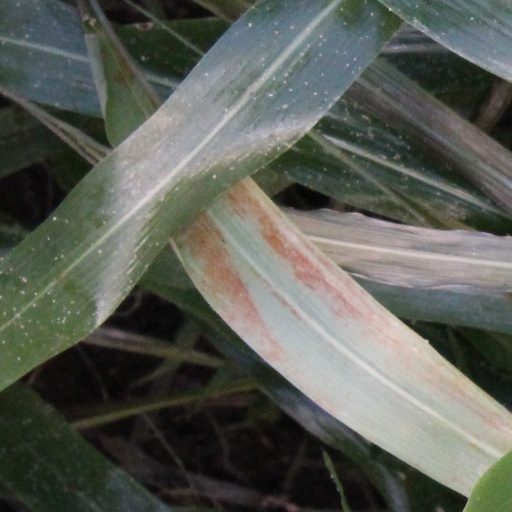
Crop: sorghum